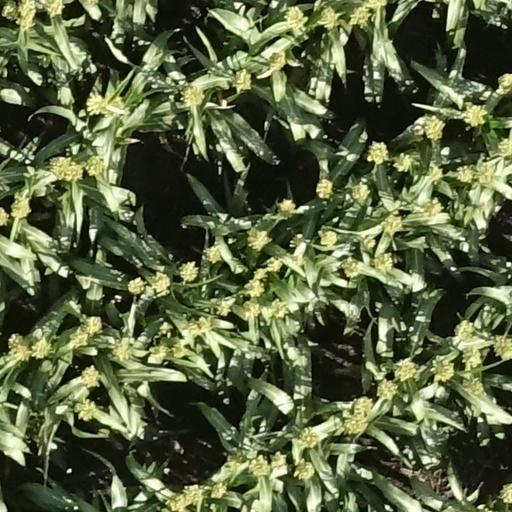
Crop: sorghum